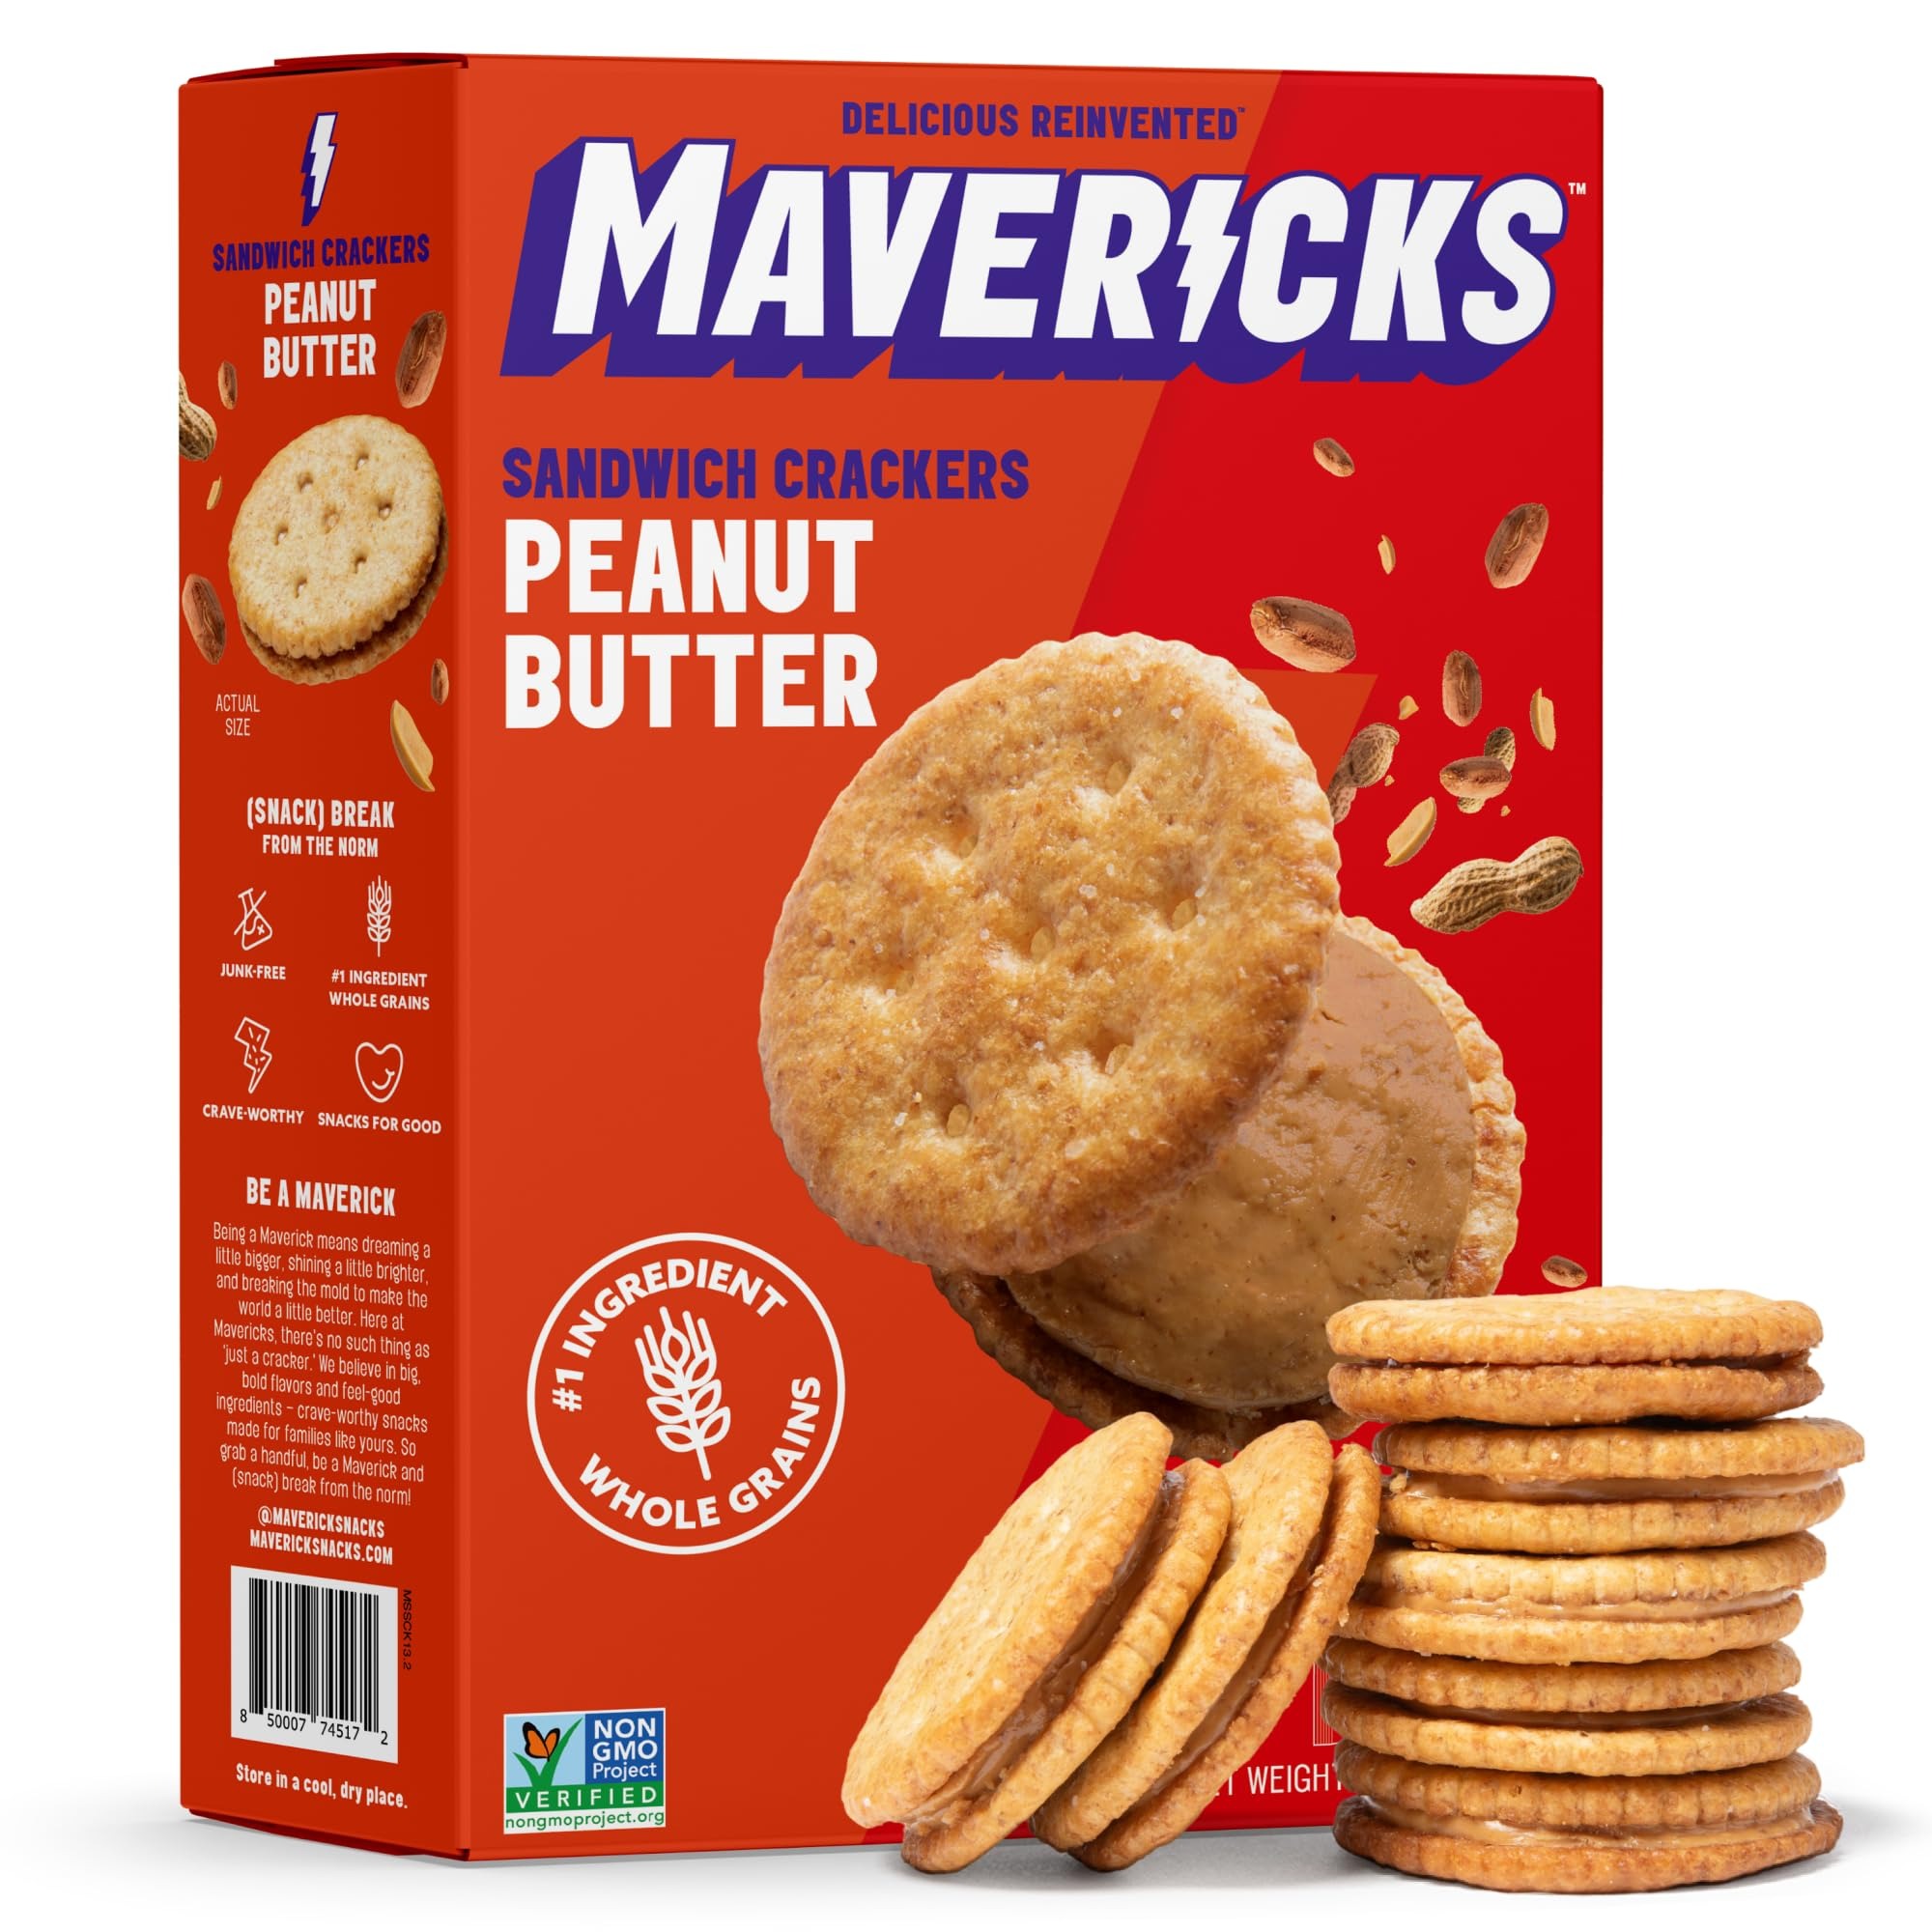
Item Name: Mavericks Sandwich Crackers Peanut Butter - Plant-based Peanut Butter Sandwich Snack Crackers, Whole Grain, Non-GMO - 7 oz Box (1 Pack)
Bullet Point 1: BETTER-FOR-FAMILIES PEANUT BUTTER SANDWICH CRACKERS - A classic plant-based snack with the Mavericks twist: Non GMO, and packed with 3g of protein per serving to fuel family fun all day
Bullet Point 2: WHOLE GRAINS - Each sandwich cracker is a mouthwatering masterpiece, carefully baked with #1 ingredient whole grains to achieve the ideal balance of crispy texture and peanut butter goodness
Bullet Point 3: PLANT-BASED INGREDIENTS - Crafted entirely from plant-based ingredients, with no animal products in the recipe - perfect for flexitarian or plant-forward families
Bullet Point 4: FLAVORFUL AND FUN - Tasty peanut butter-flavored sandwiches that pair perfectly with a glass of milk. They're not only nutritious, but so delicious you'll be eating them by the handful
Bullet Point 5: ABOUT MAVERICKS SNACKS - We're ditching the cookie cutter to make uniquely magnificent snacks. All our sandwich crackers are non GMO with whole grains and big, bold flavor
Product Description: Snacks
Value: 7.05
Unit: Ounce

Price: 5.99